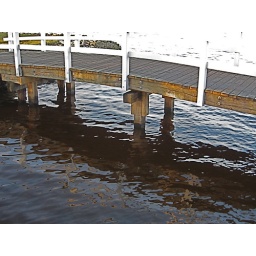
White bridge reflected in choppy water